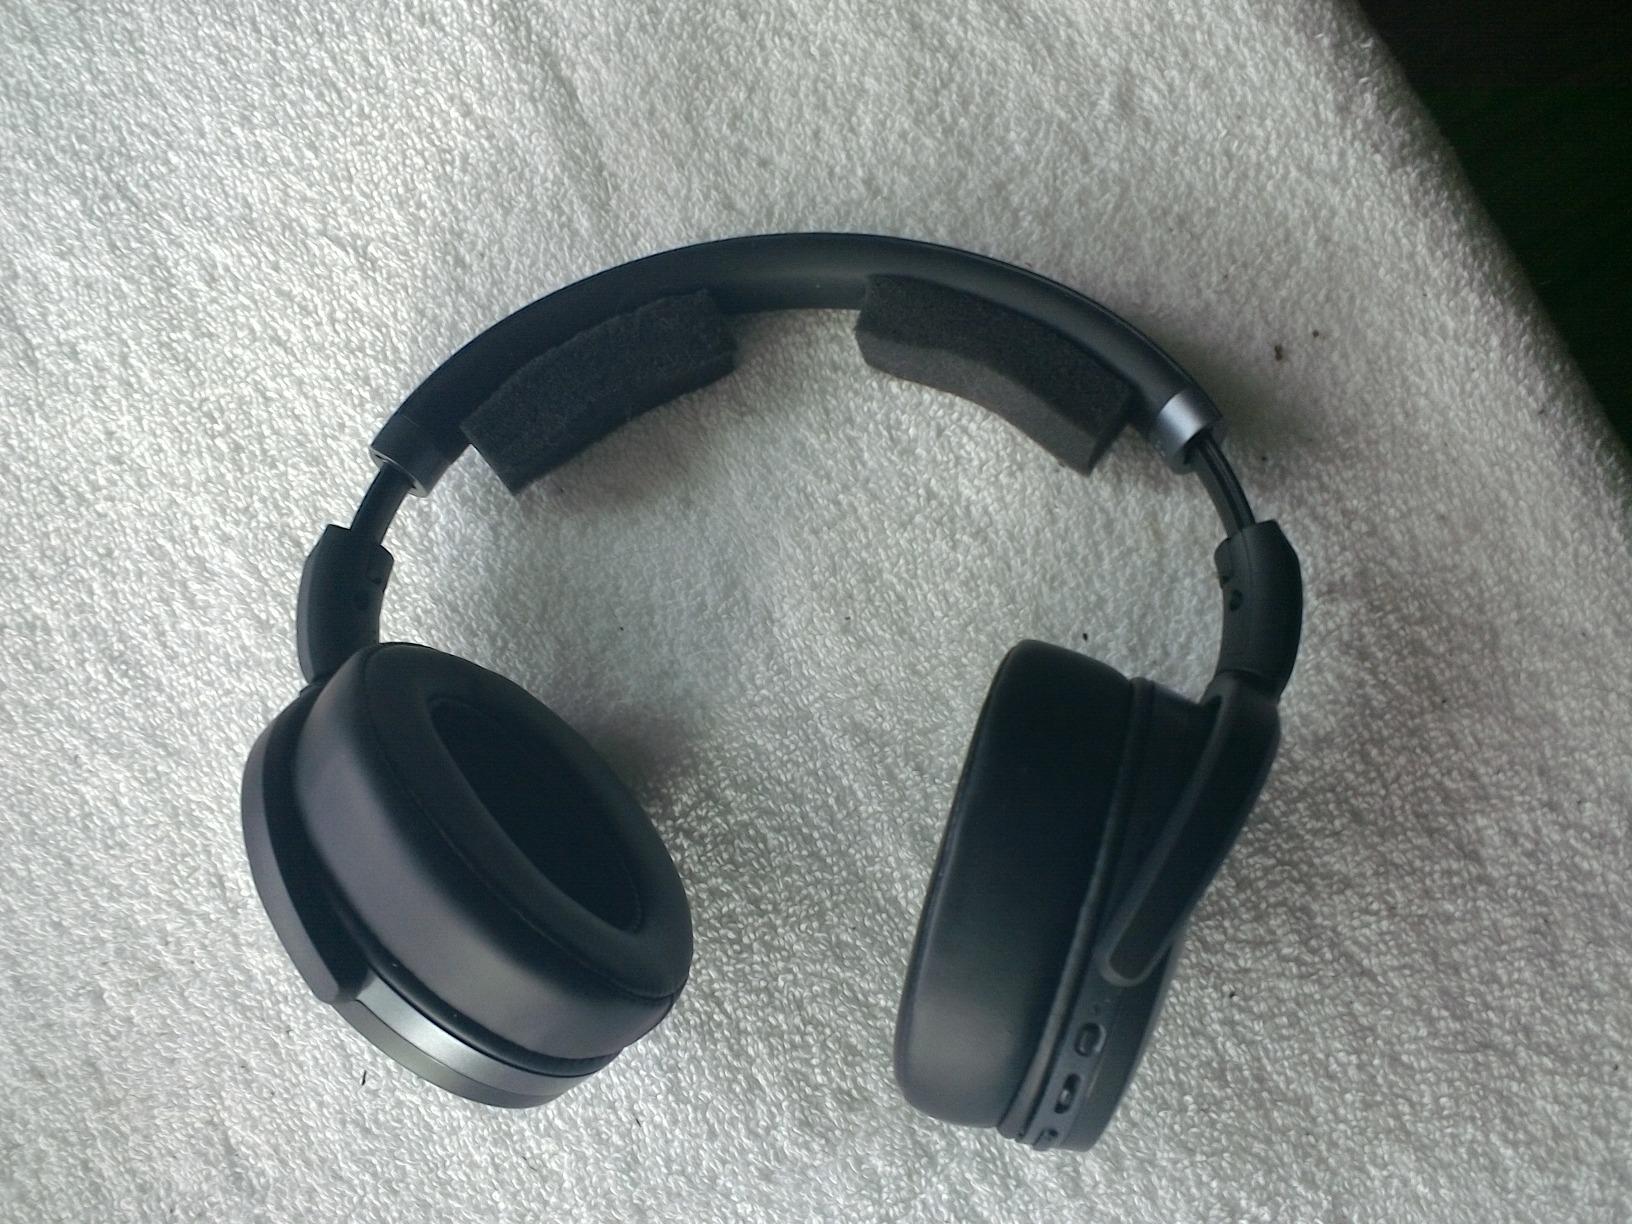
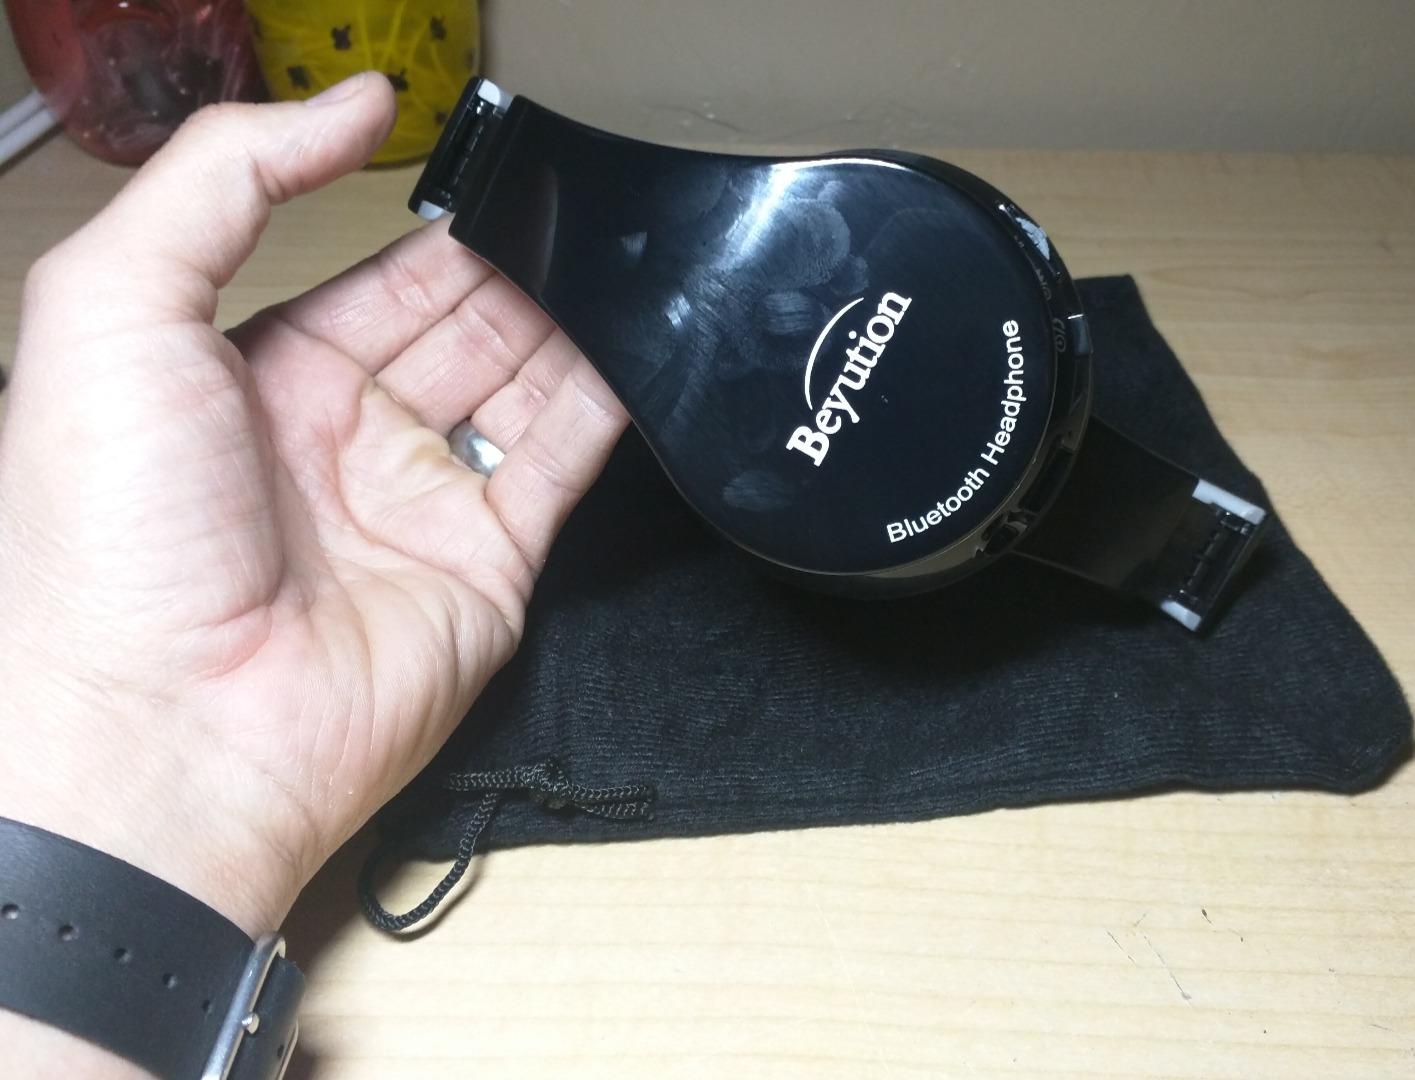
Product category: headphones
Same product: no